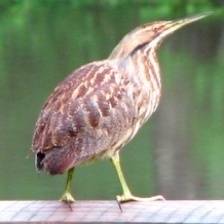
Species: AMERICAN BITTERN
Scientific name: BOTAURUS LENTIGINOSUS